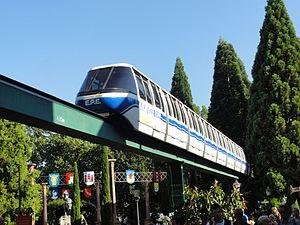
EP-Express, Europa-Park, Rust, Bade-Wurtemberg, Allemagne.